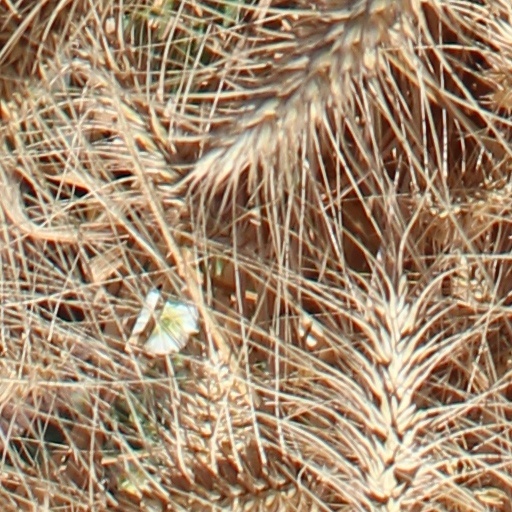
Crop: wheat